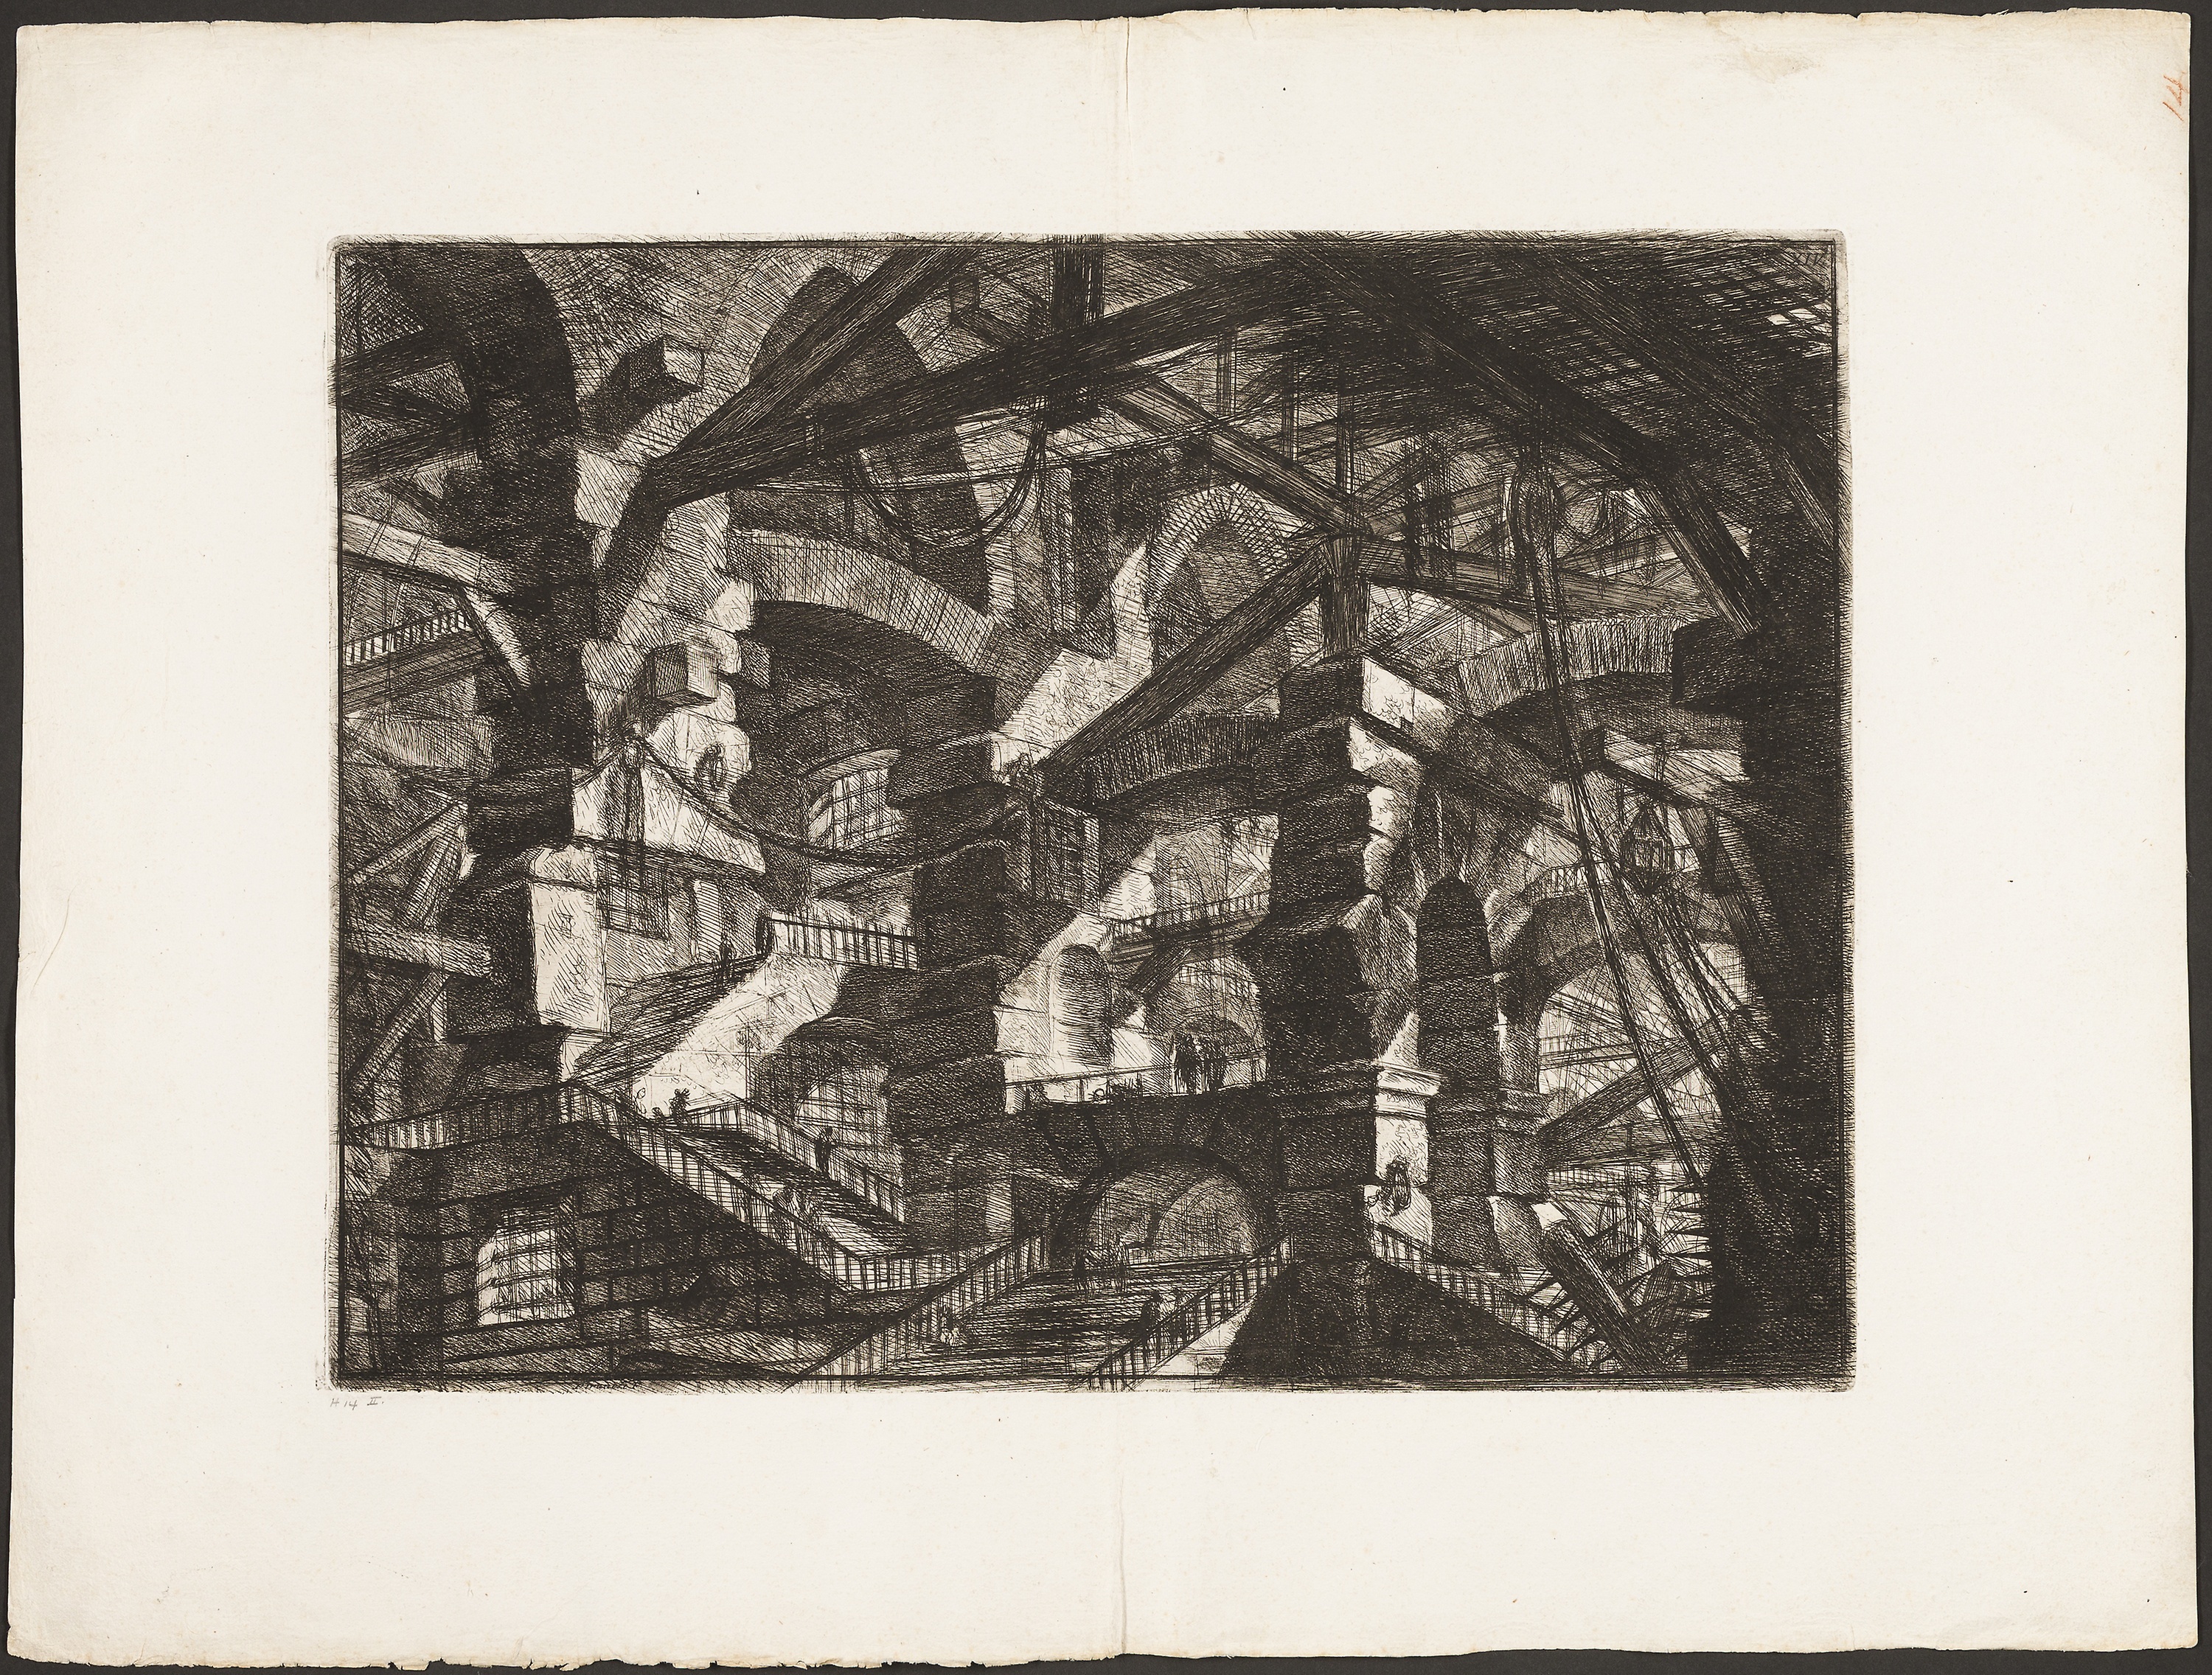
art, text, modern art, history, black and white, printmaking, artwork, font, drawing